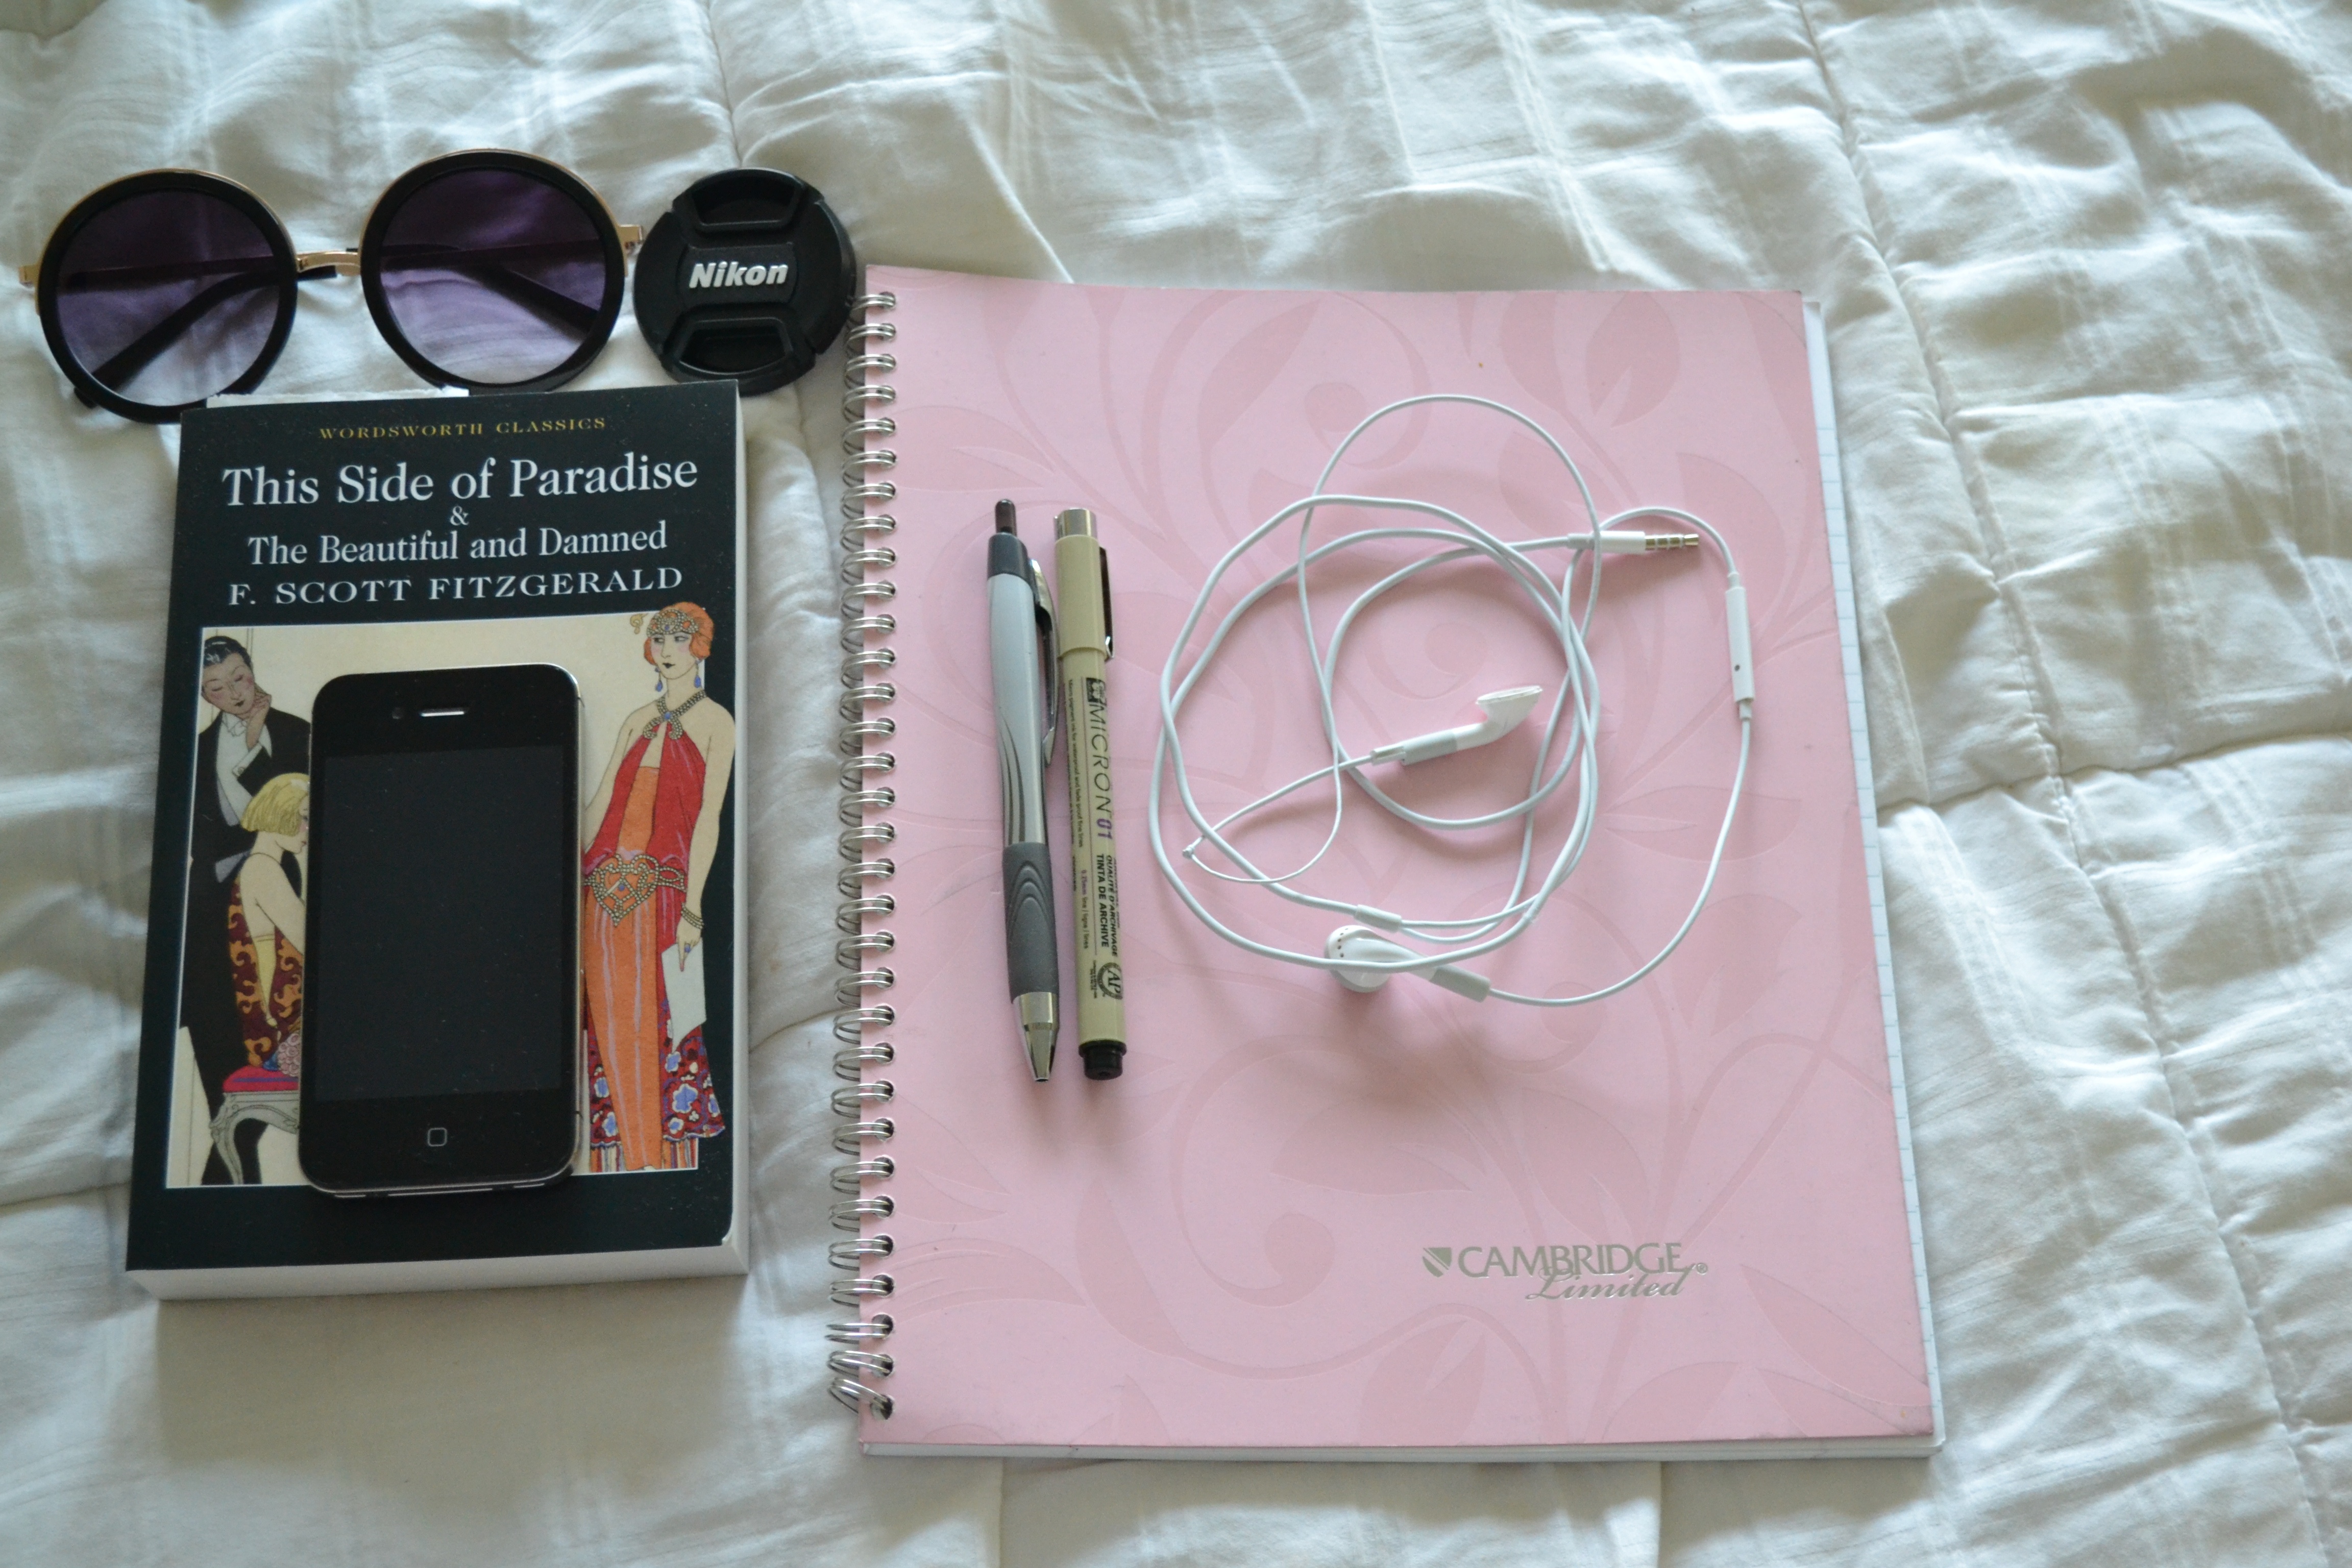
gadget, pink, human body, product, eye, glasses, beauty, organ, vision care